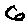
Label: 6